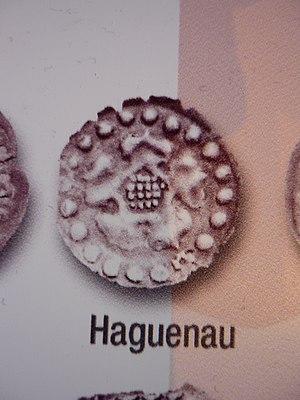
Monnaie de Haguenau du début du XVIIème siècle
Le Musée historique de Haguenau est un musée situé dans la ville éponyme du département du Bas-Rhin.
Haguenau, prononcé Hawenau en dialecte alsacien, est une commune française du département du Bas-Rhin. Sous-préfecture de département, elle fait partie de la région administrative Grand Est.